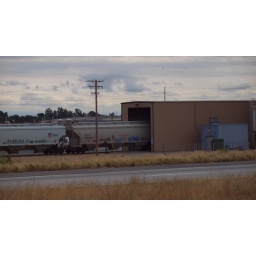
Railroad grain cars lined up to enter the loading tower of a grain elevator in the San Joaquin Valley.